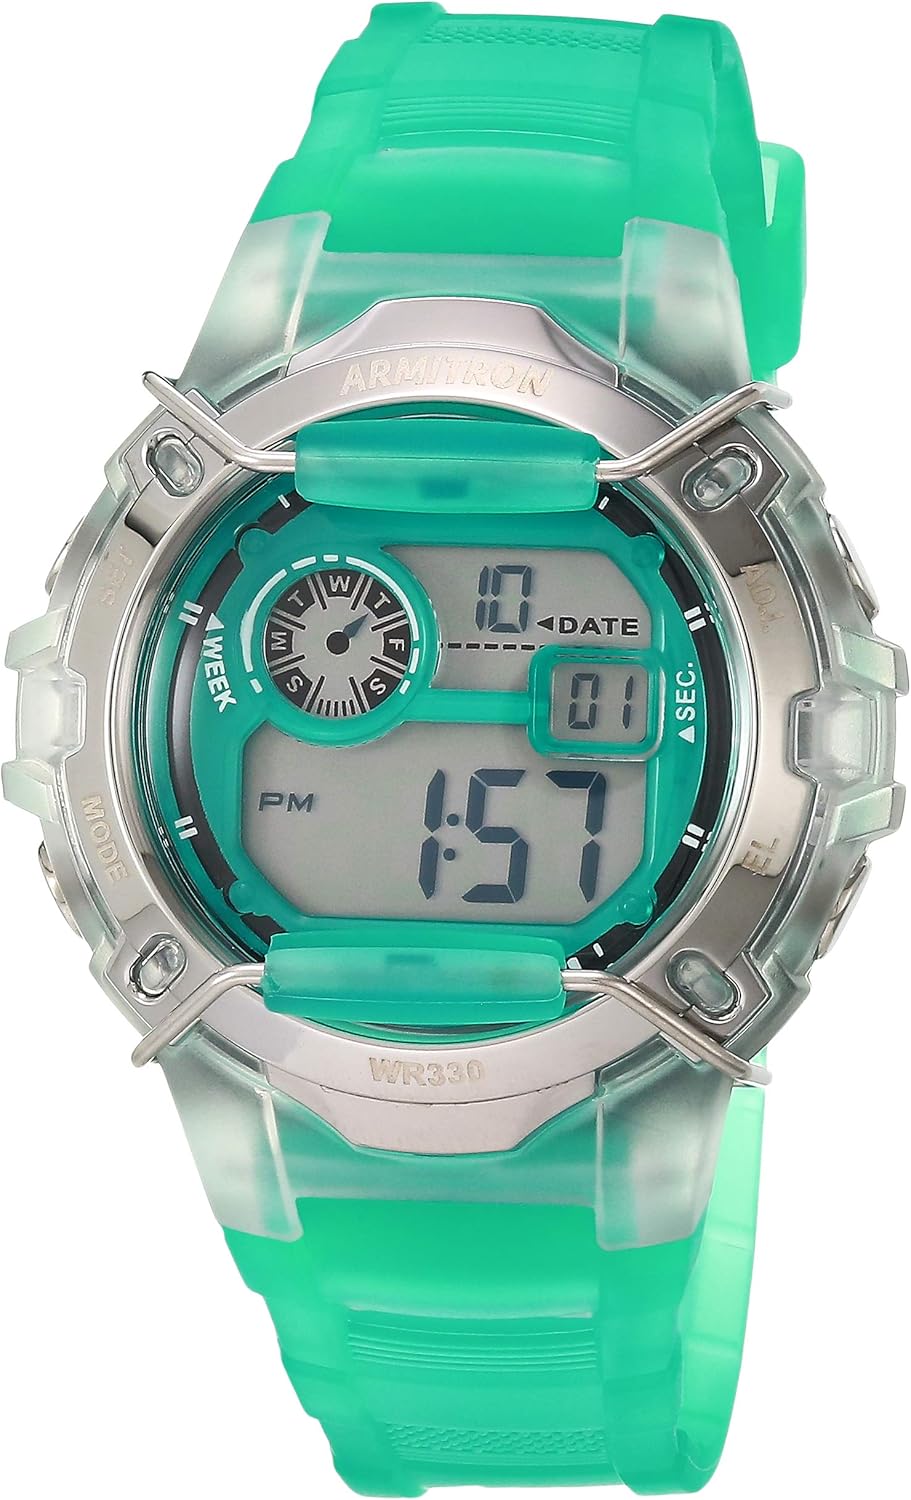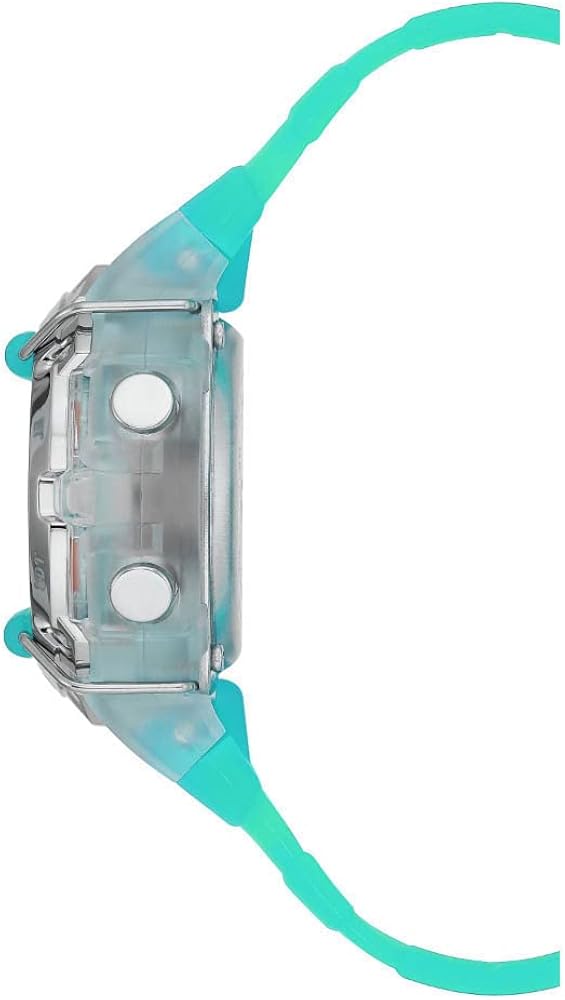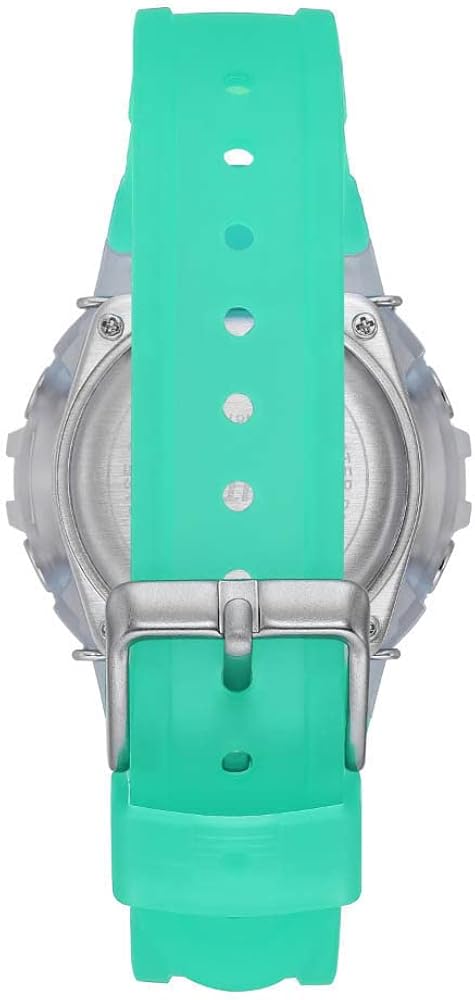
Armitron Sport Women's Digital Chronograph Translucent Resin Strap Watch, 45/7129
Category: AMAZON FASHION
Quartz movement.
Features: Matte clear resin case with metalized chrome top ring | LCD display with time, seconds, day and date | Functions include: chronograph, lap timer, alarm, dual time, military time, hourly chime and backlight with three second delay | Teal transparent resin case with buckle closure | Water resistant to 330 feet (100M) | Sport Type: Exercise And Fitness